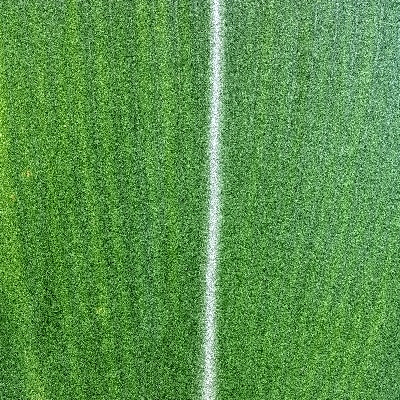
Label: Corn_(Maize)___Leaf_Spot